H.R.H. (novel)

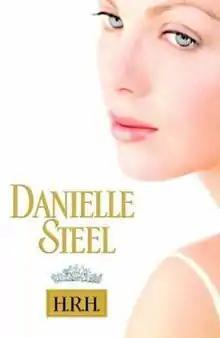
First edition

H.R.H. is a novel written by Danielle Steel and published by Delacorte Press in October 2006. The book is Steel's seventieth novel.